Stick figure

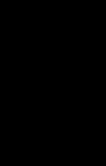
Four of the Unicode stick figures (U+1FBC8 is omitted.)

As of Unicode version 13.0, there are five stick figure characters in the Symbols for Legacy Computing block. These are in the codepoints U+1FBC5 to U+1FBC9.